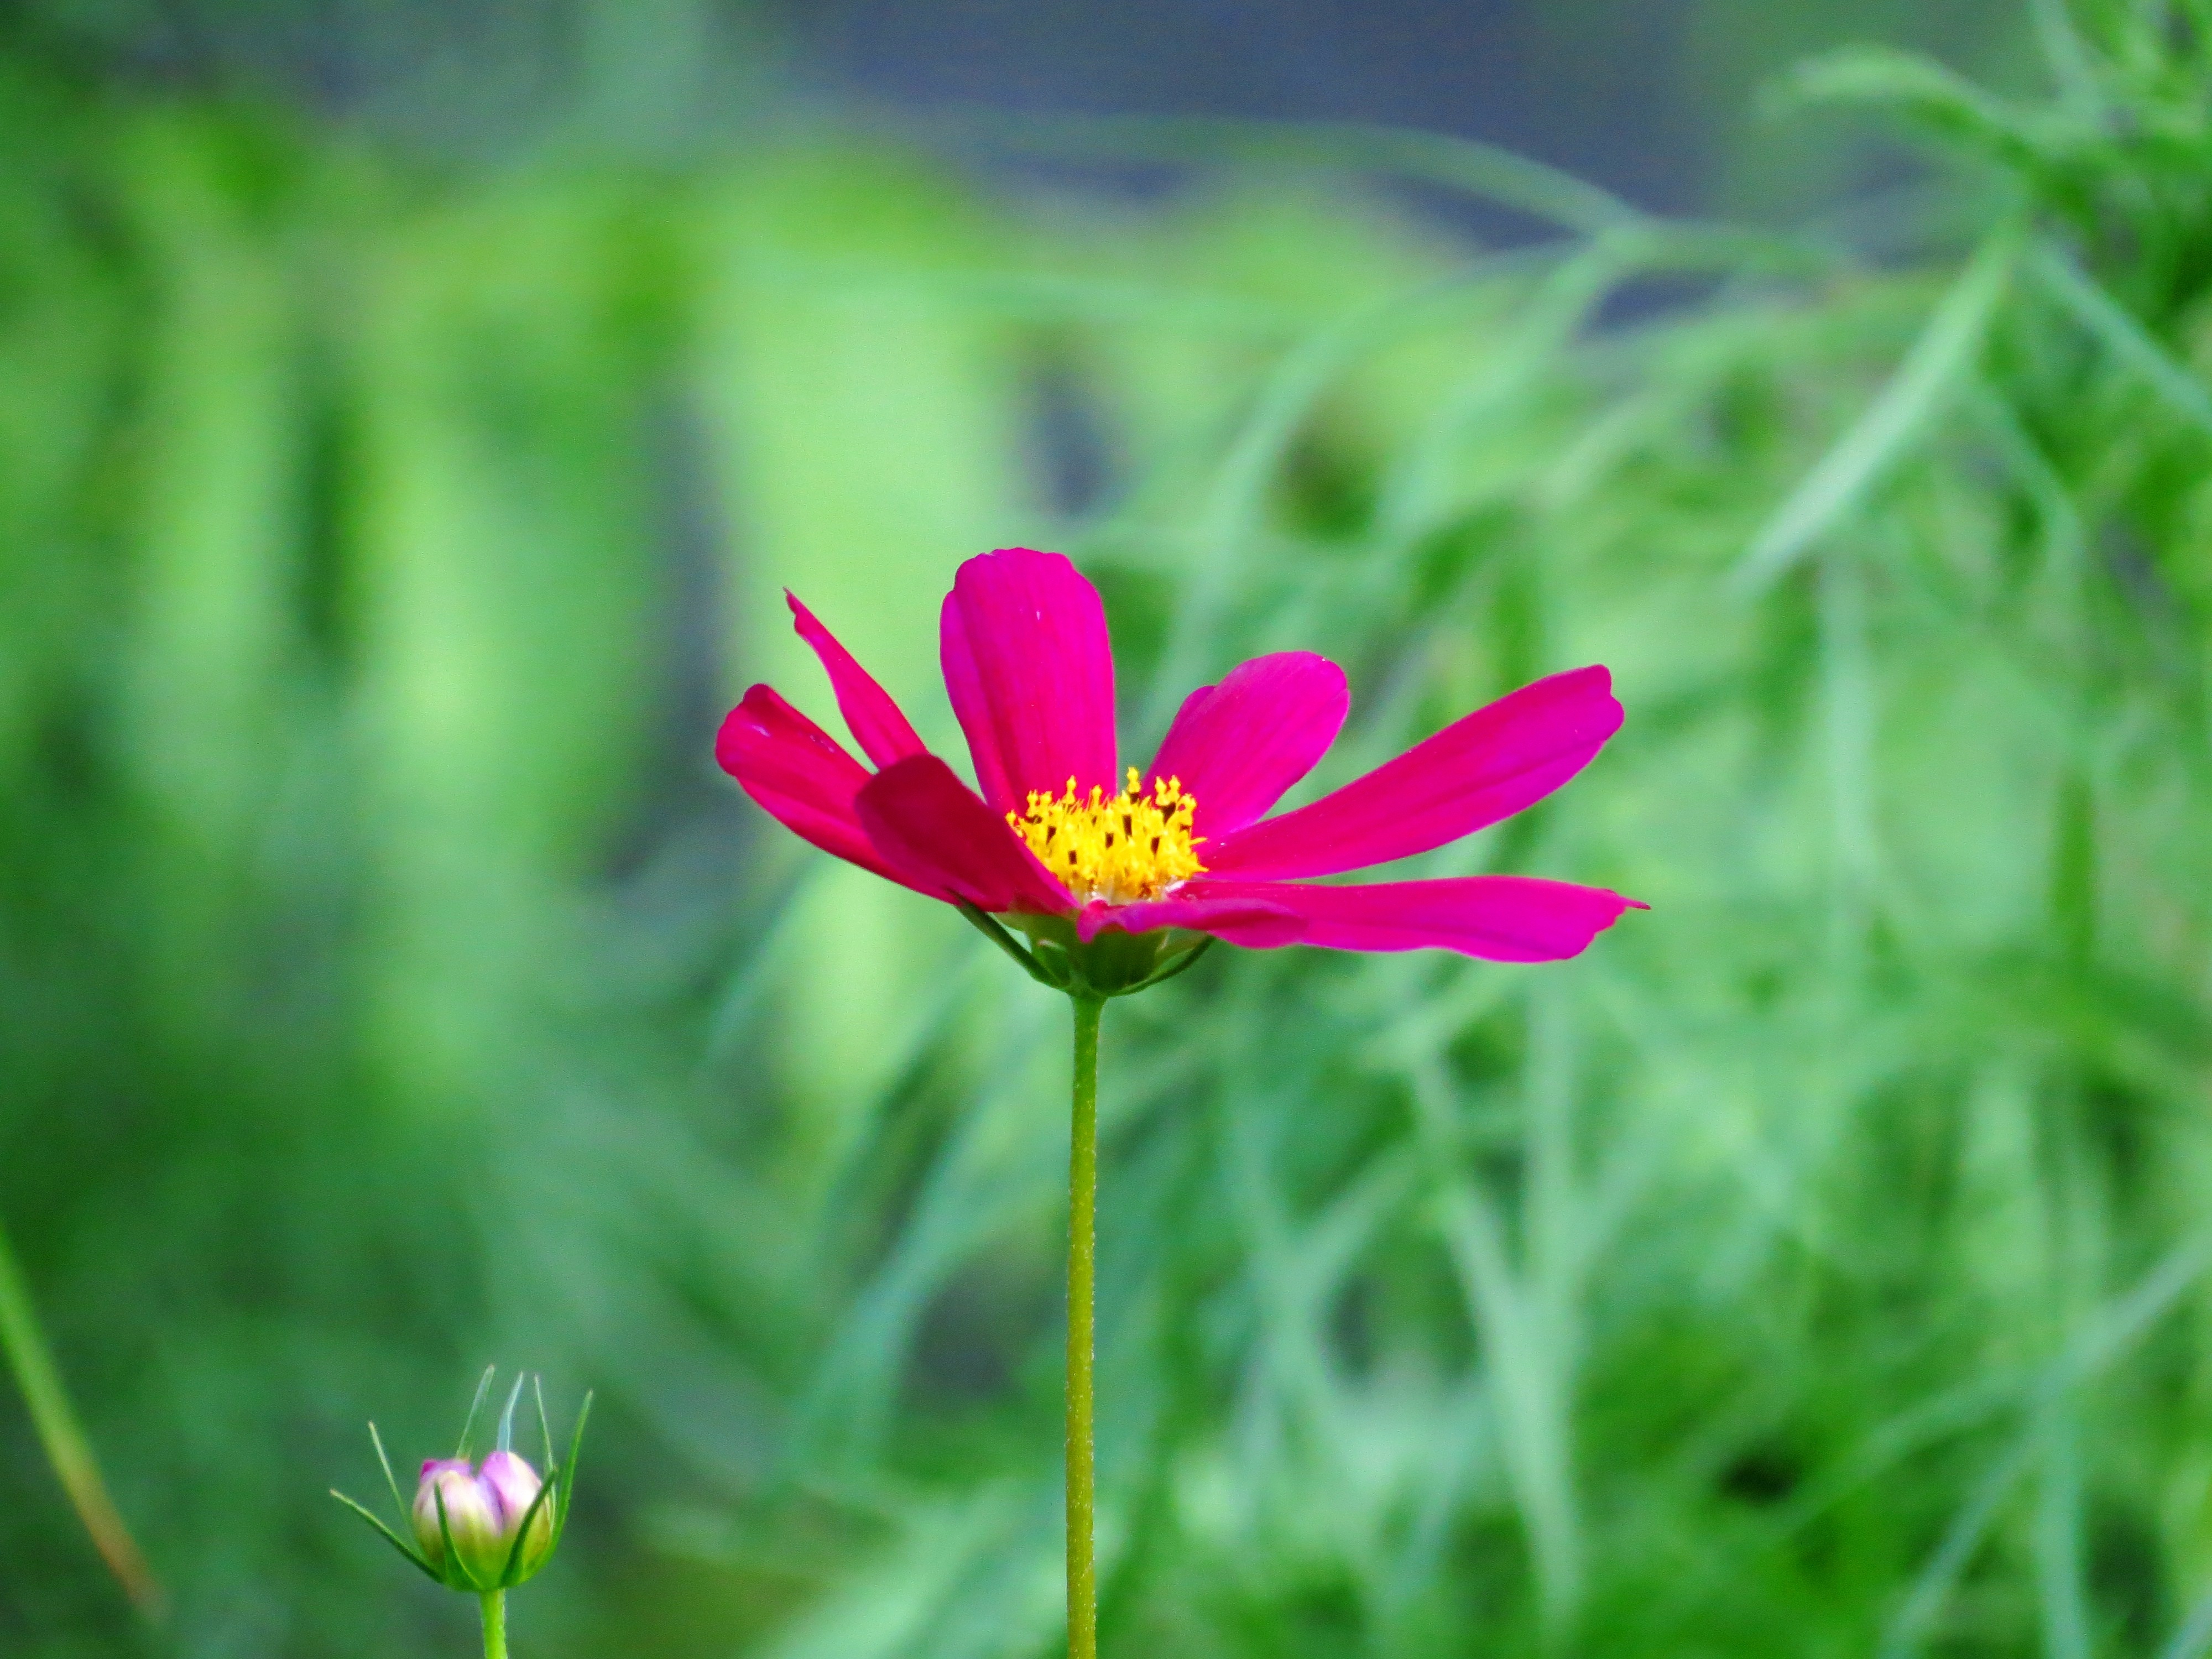
flower, nature, plant, flora, green, grass, macro photography, botany, garden cosmos, land plant, meadow, petal, flowering plant, field, daisy family, wildflower, daisy, prairie, plant stem, annual plant, aquatic plant